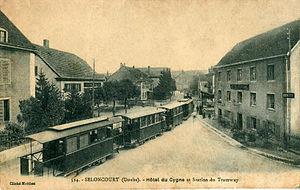
Le Tramway de la Vallée d'Hérimoncourt est un ancien réseau de chemin de fer secondaire du Doubs centré sur la ville d'Audincourt, long d'une vingtaine de kilomètres, et qui fonctionna de 1887 à 1932, afin d'assurer un maillage plus fin que celui assuré par les lignes du PLM et notamment la ligne Dole-Ville - Belfort, ou, plus modestement, la ligne de Montbéliard à Morvillars.